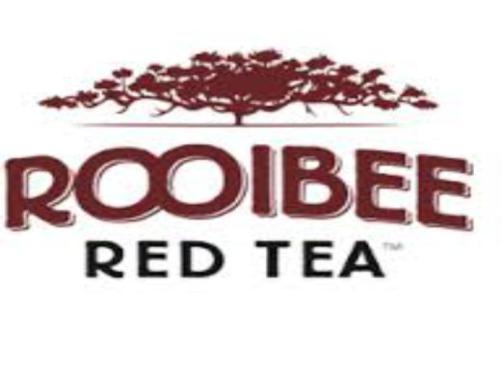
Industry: Food